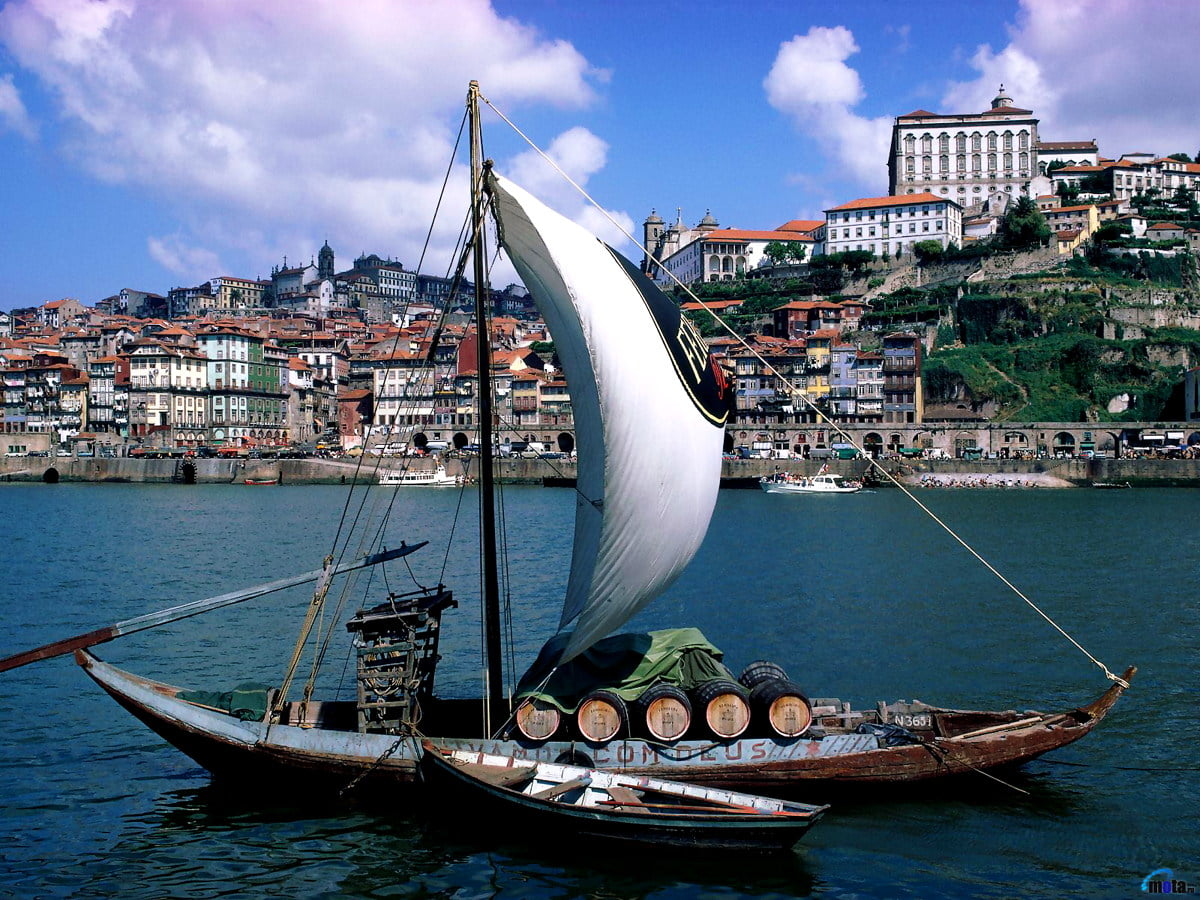
Vehicle type: Ships